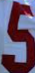
Number: 5